Daiva Rakauskaitė

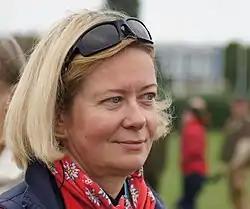
Daiva Rakauskaitė, Leszno 2017

In 2010 1st European Women's Championships in Alytus, Lithuania Rakauskaitė finished in 13th place. In 2012 and 2015 Rakauskaitė won silver at 2nd FAI Women's European Championships in Frankenthal, Germany and at 3rd Women's European Championships in Drenthe, Netherlands. In 2014 1st FAI Women's World Championships she finished 6th.